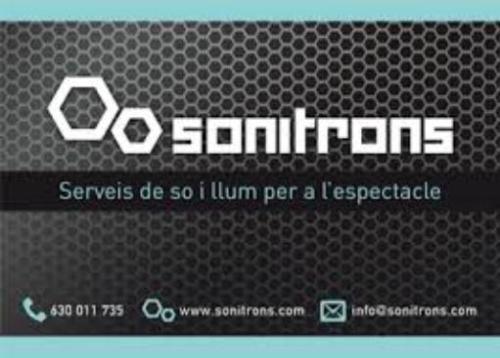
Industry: Electronic